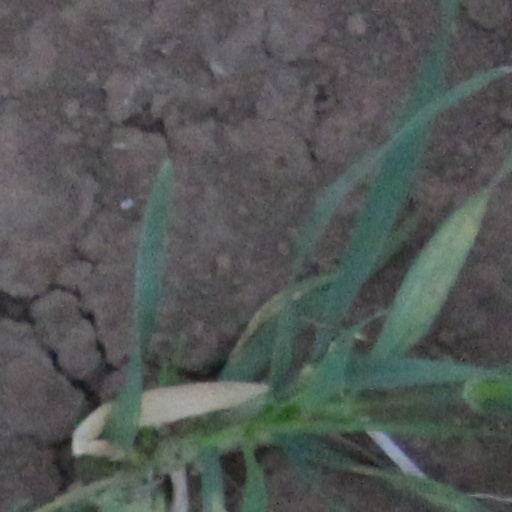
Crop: wheat